Billy Arnold (bandleader)

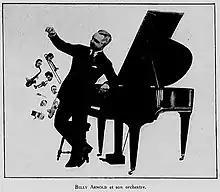
Billy Arnold, From The French magazine "La Rampe", March 1st 1926

The young Django Reinhardt was much taken with the Arnold band, probably the first jazz he had ever heard. A poster painted by Paul Colin announced the Arnold band as the "Kings of Jazz." While in Paris he married Minnie Isabella Shanks, an English-born dancer.